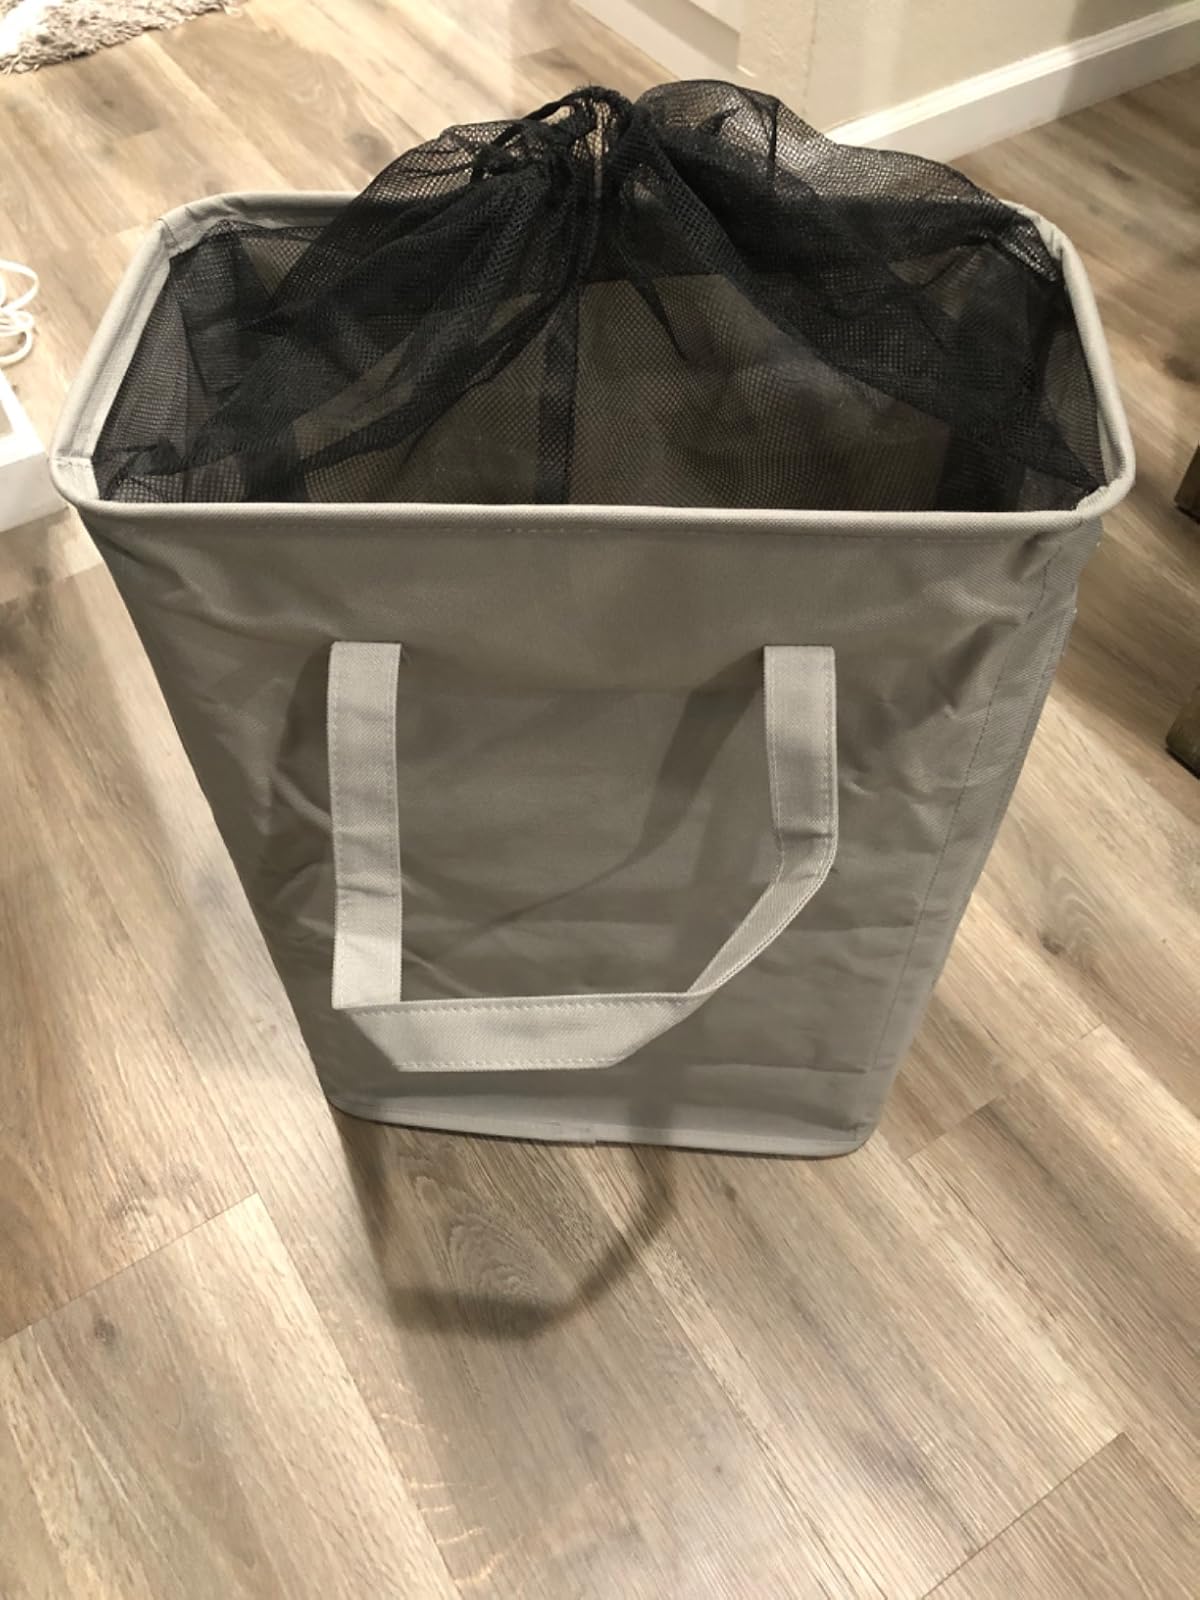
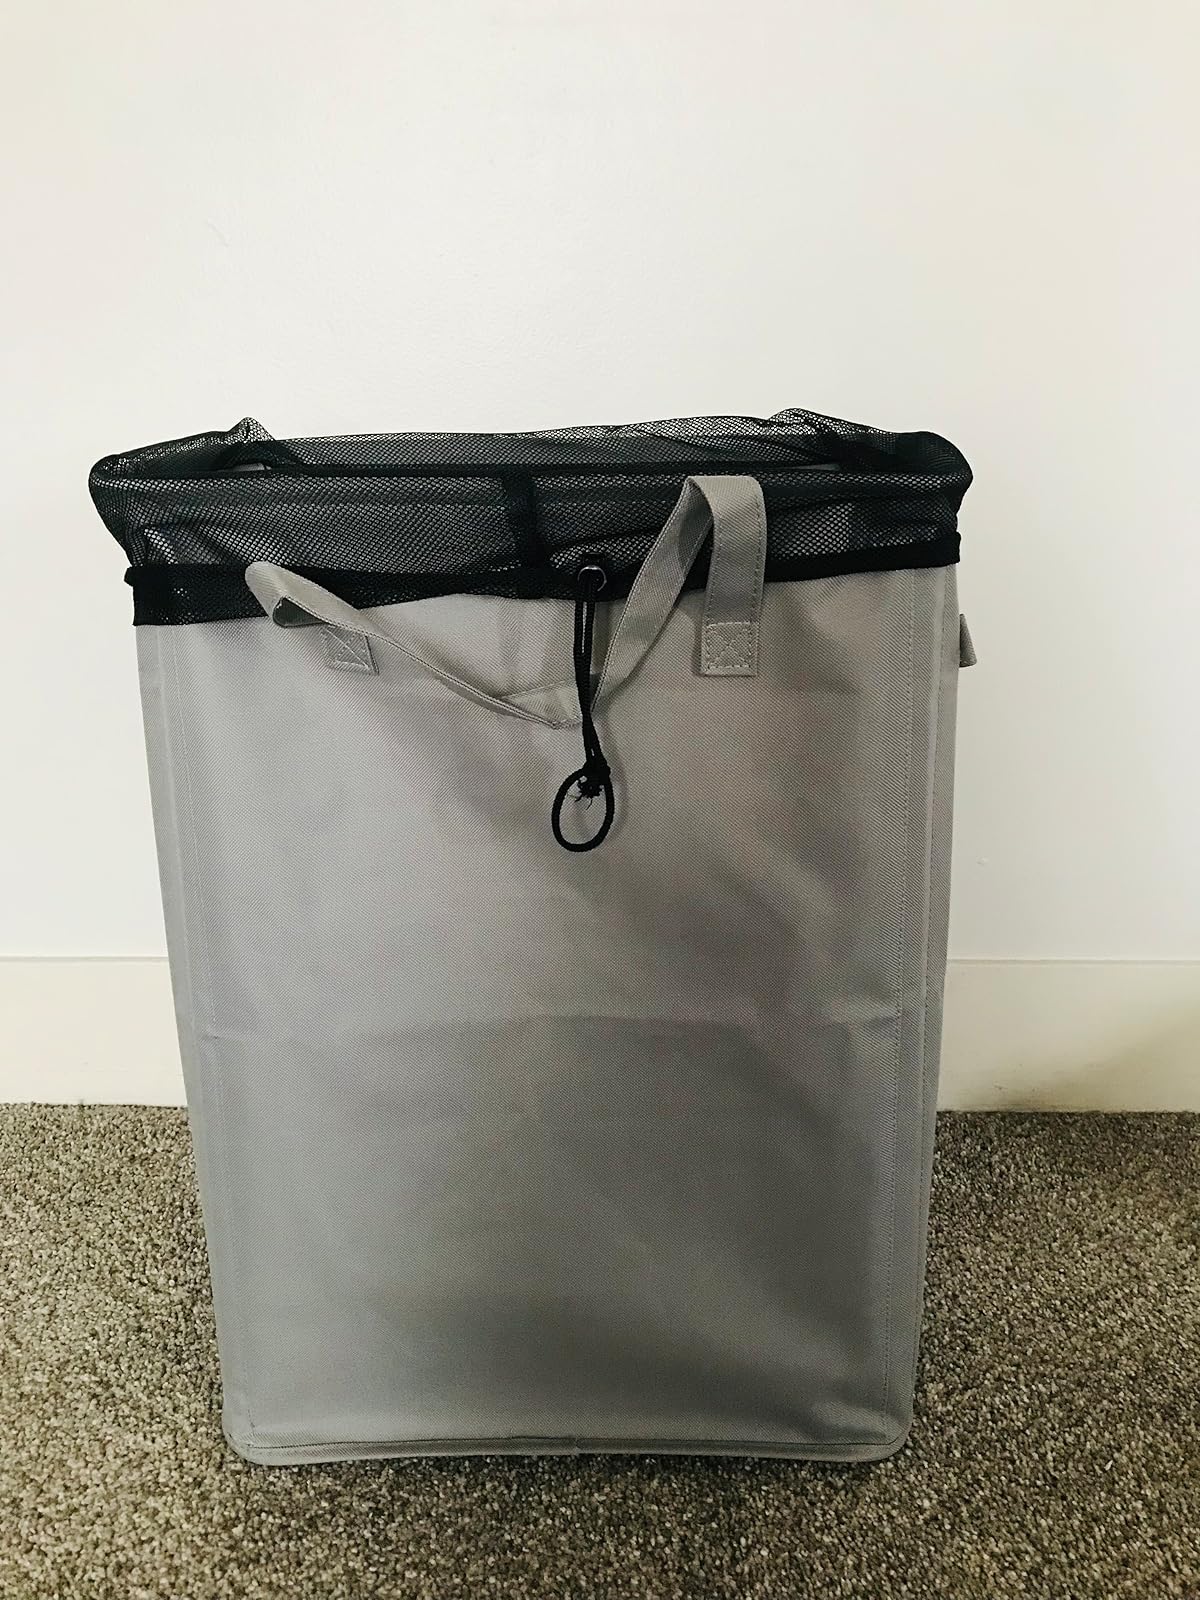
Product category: items_hamper
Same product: yes